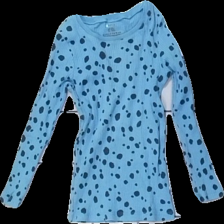
View: front
Type: Top
Category: Children
Brand: Lindex
Colors: Blue, Black
Material: 100% Cotton
Pattern: Other
Cut: Regular
Size: 104
Season: All
Price range: 50-100
Recommended usage: Reuse
Description: top with pattern